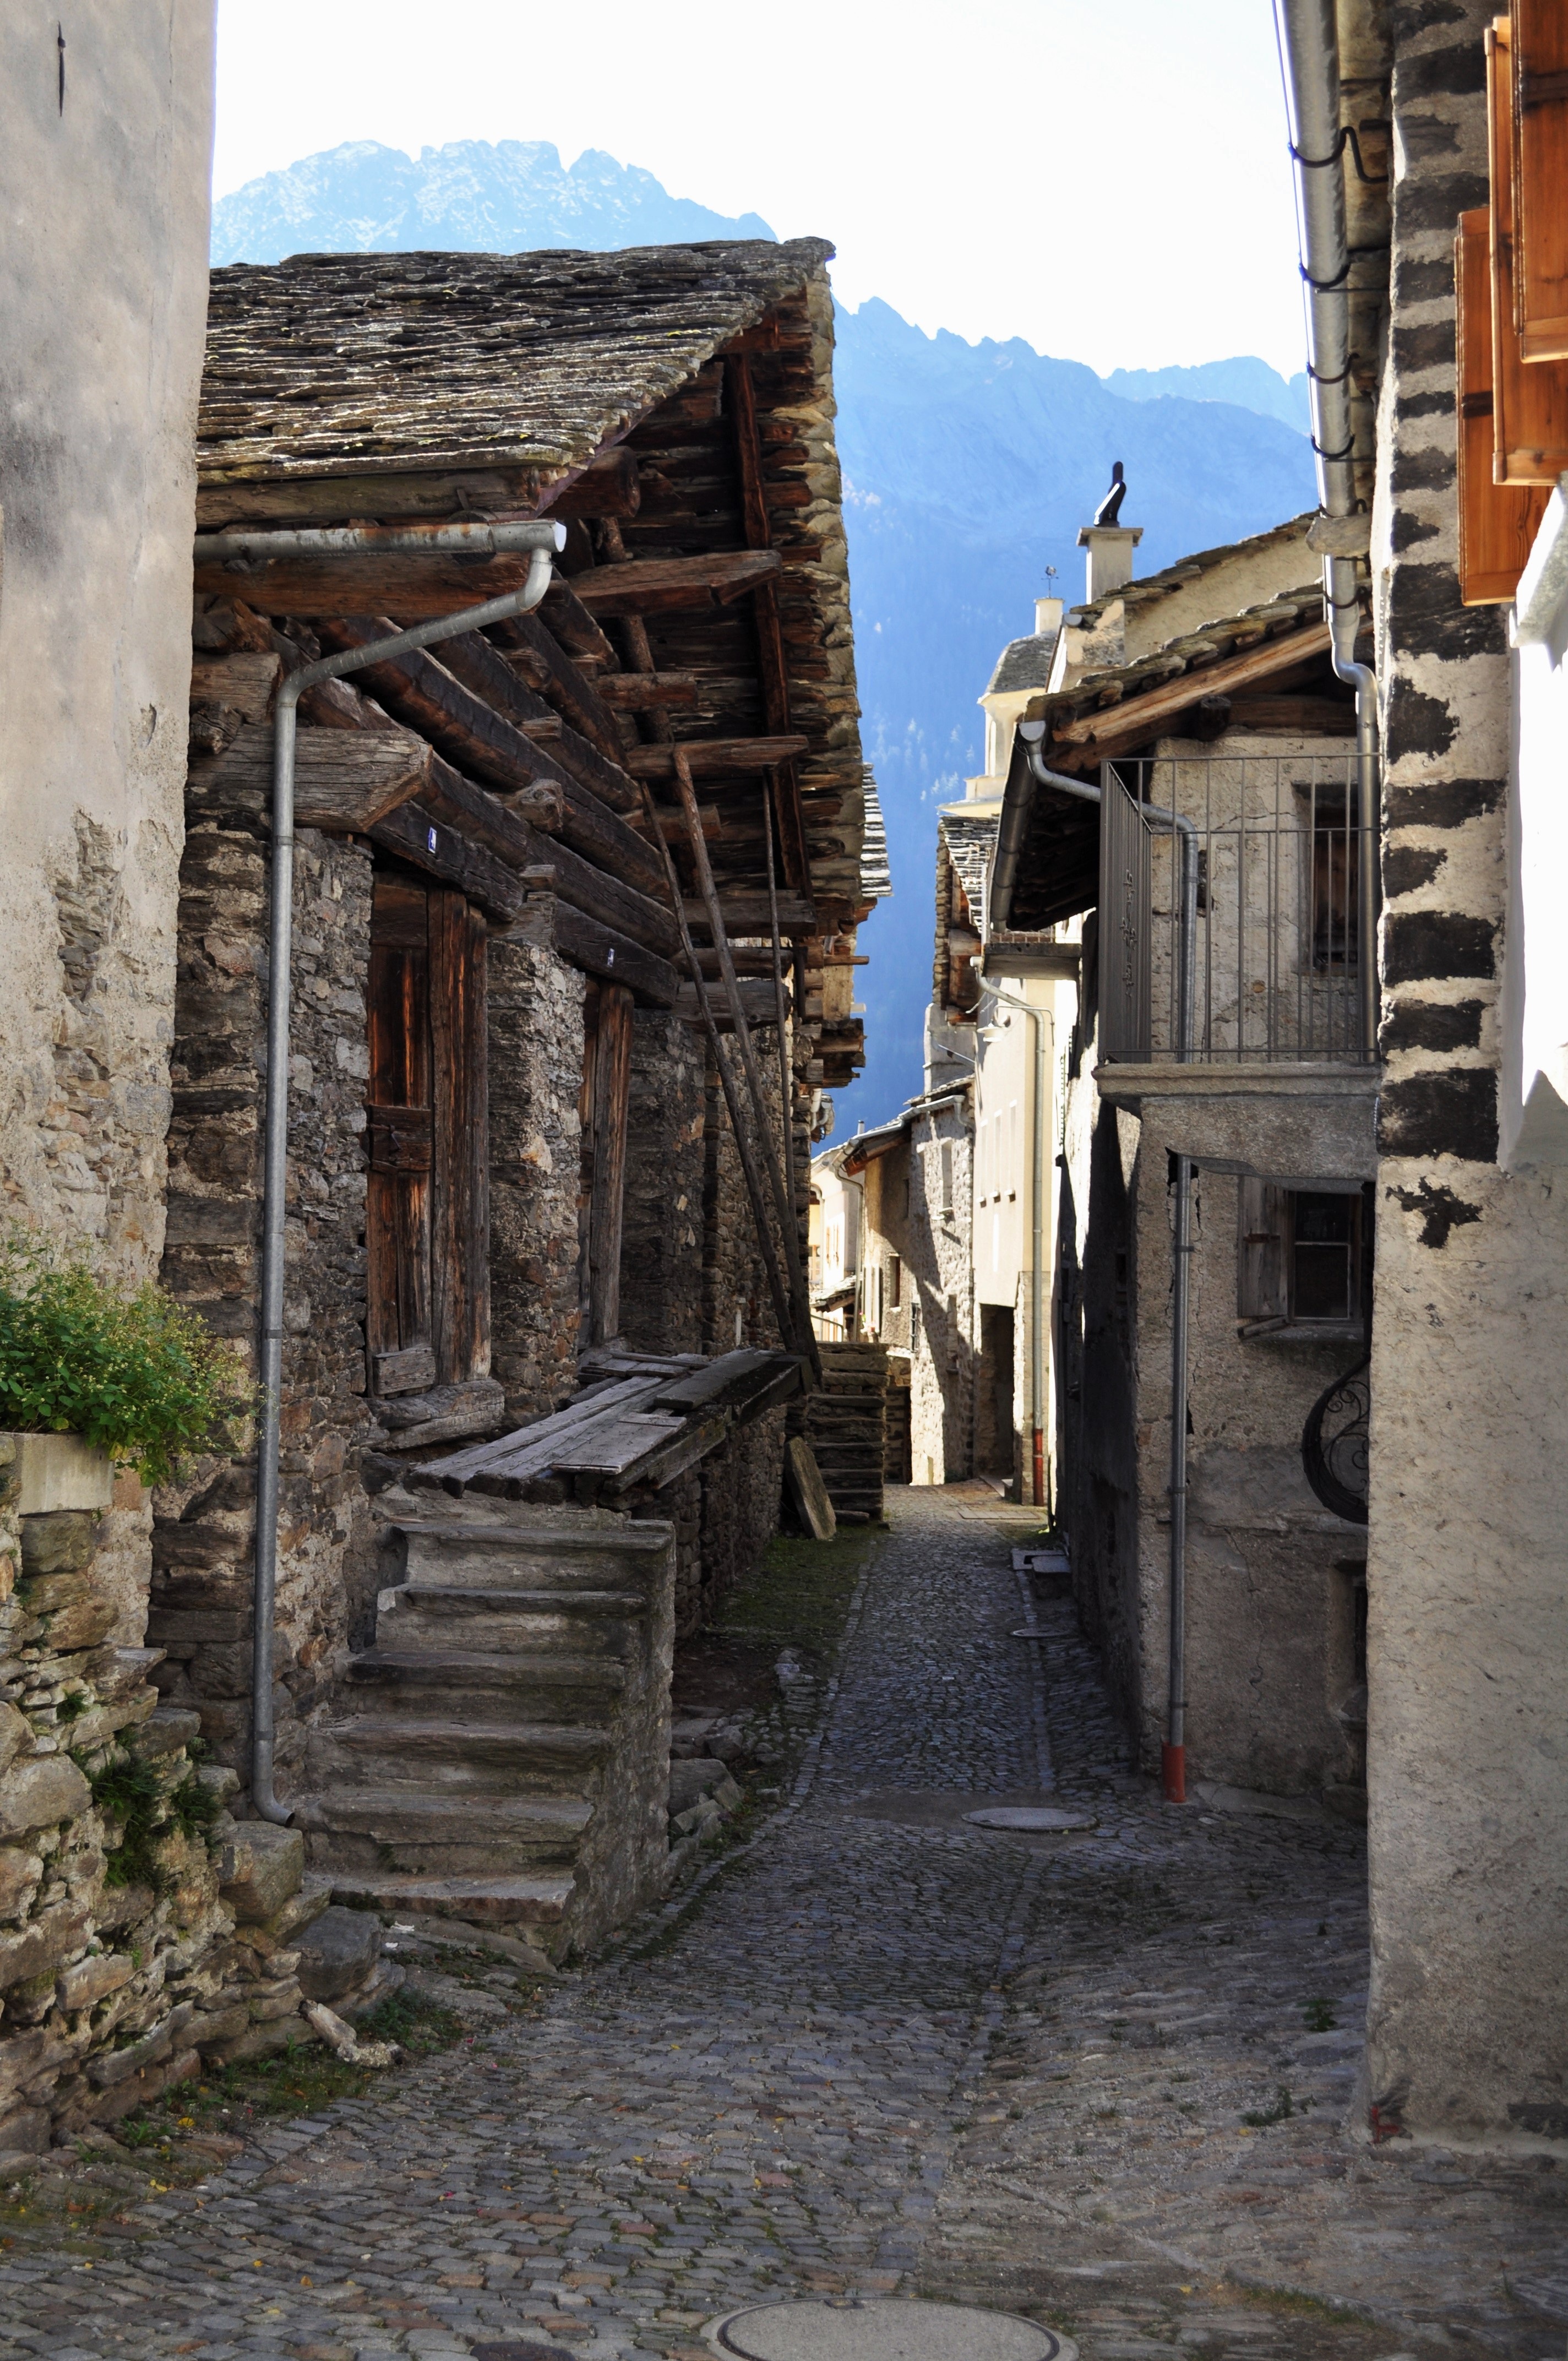
road, street, house, town, alley, wall, travel, village, place of worship, temple, ruins, infrastructure, monastery, history, middle ages, neighbourhood, soglio switzerland, soglio, swiss town, ancient history, human settlement